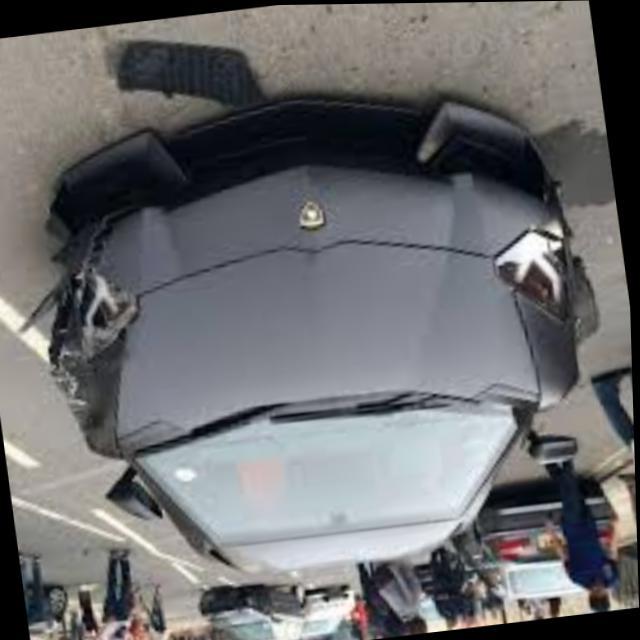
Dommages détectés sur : feu avant gauche, aile avant gauche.
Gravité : majeur